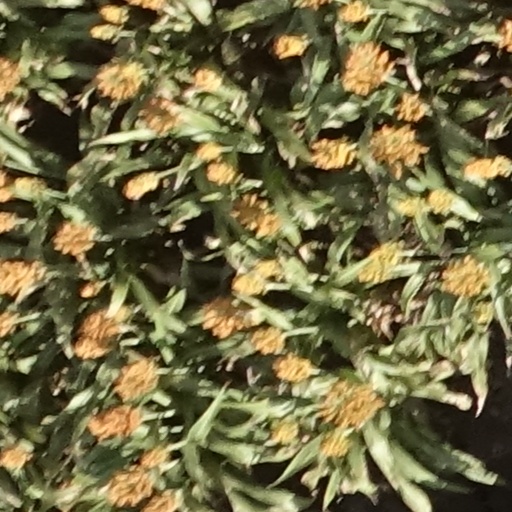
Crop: sorghum